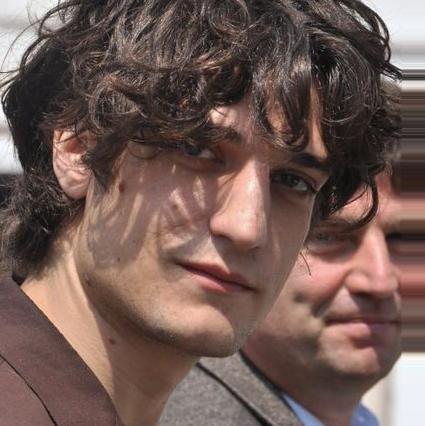
Age: 26